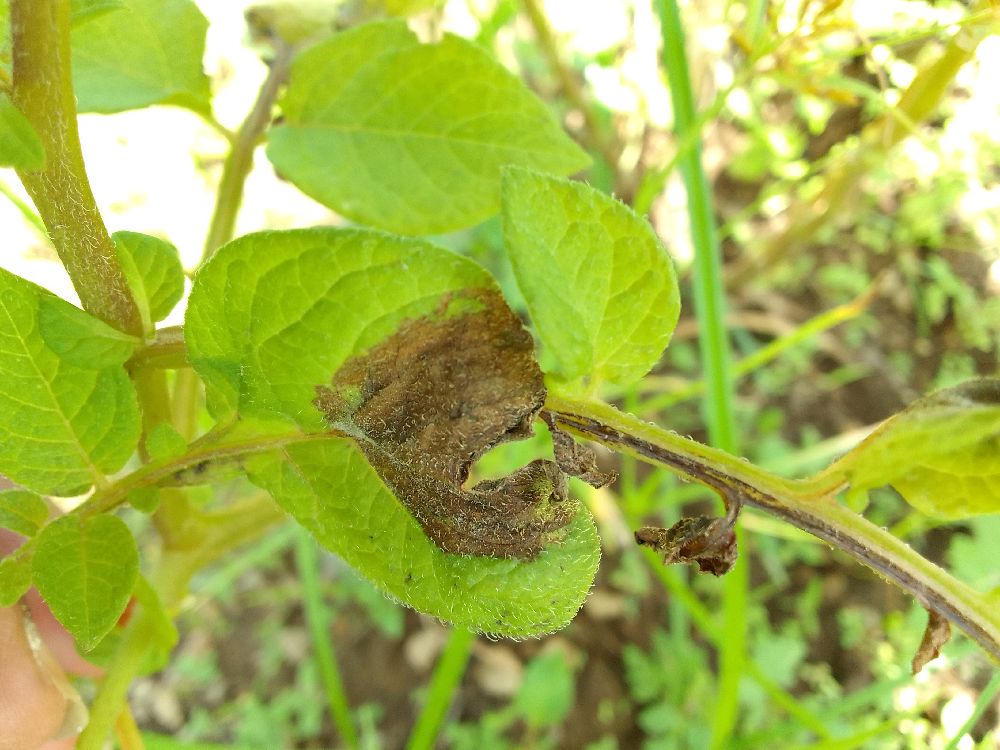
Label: Late blight